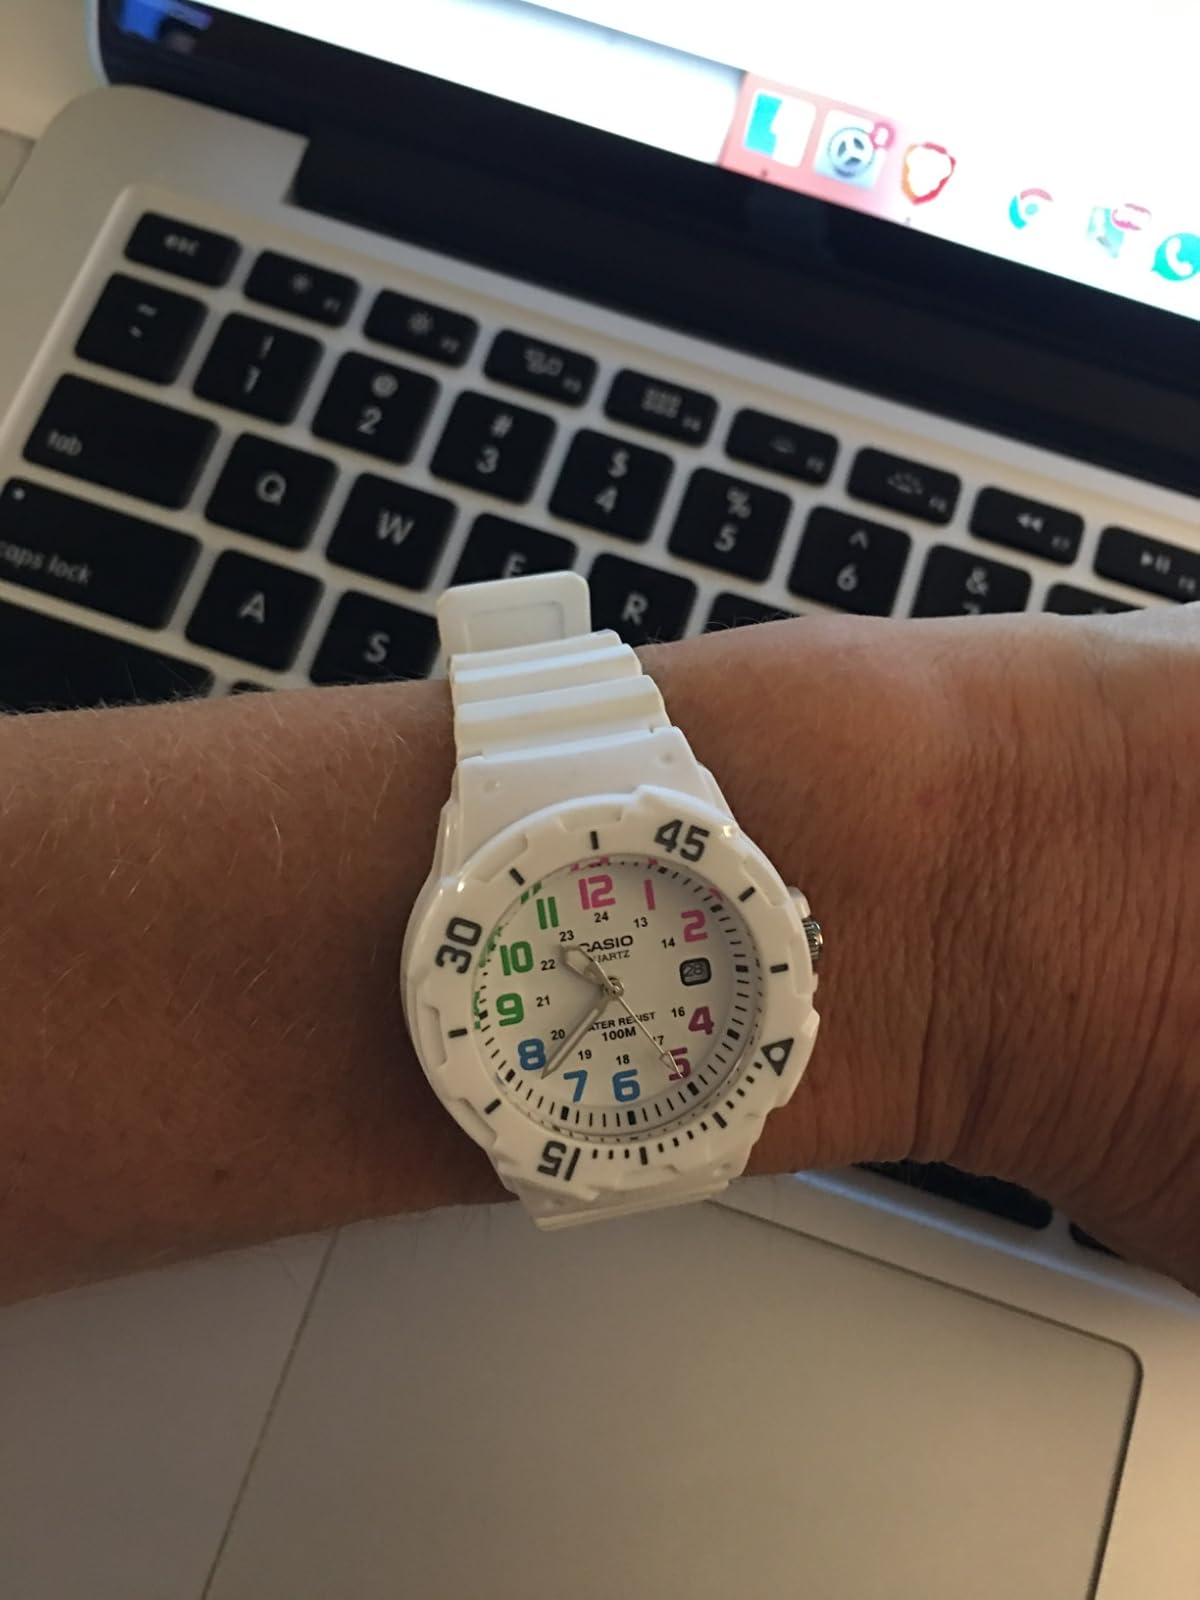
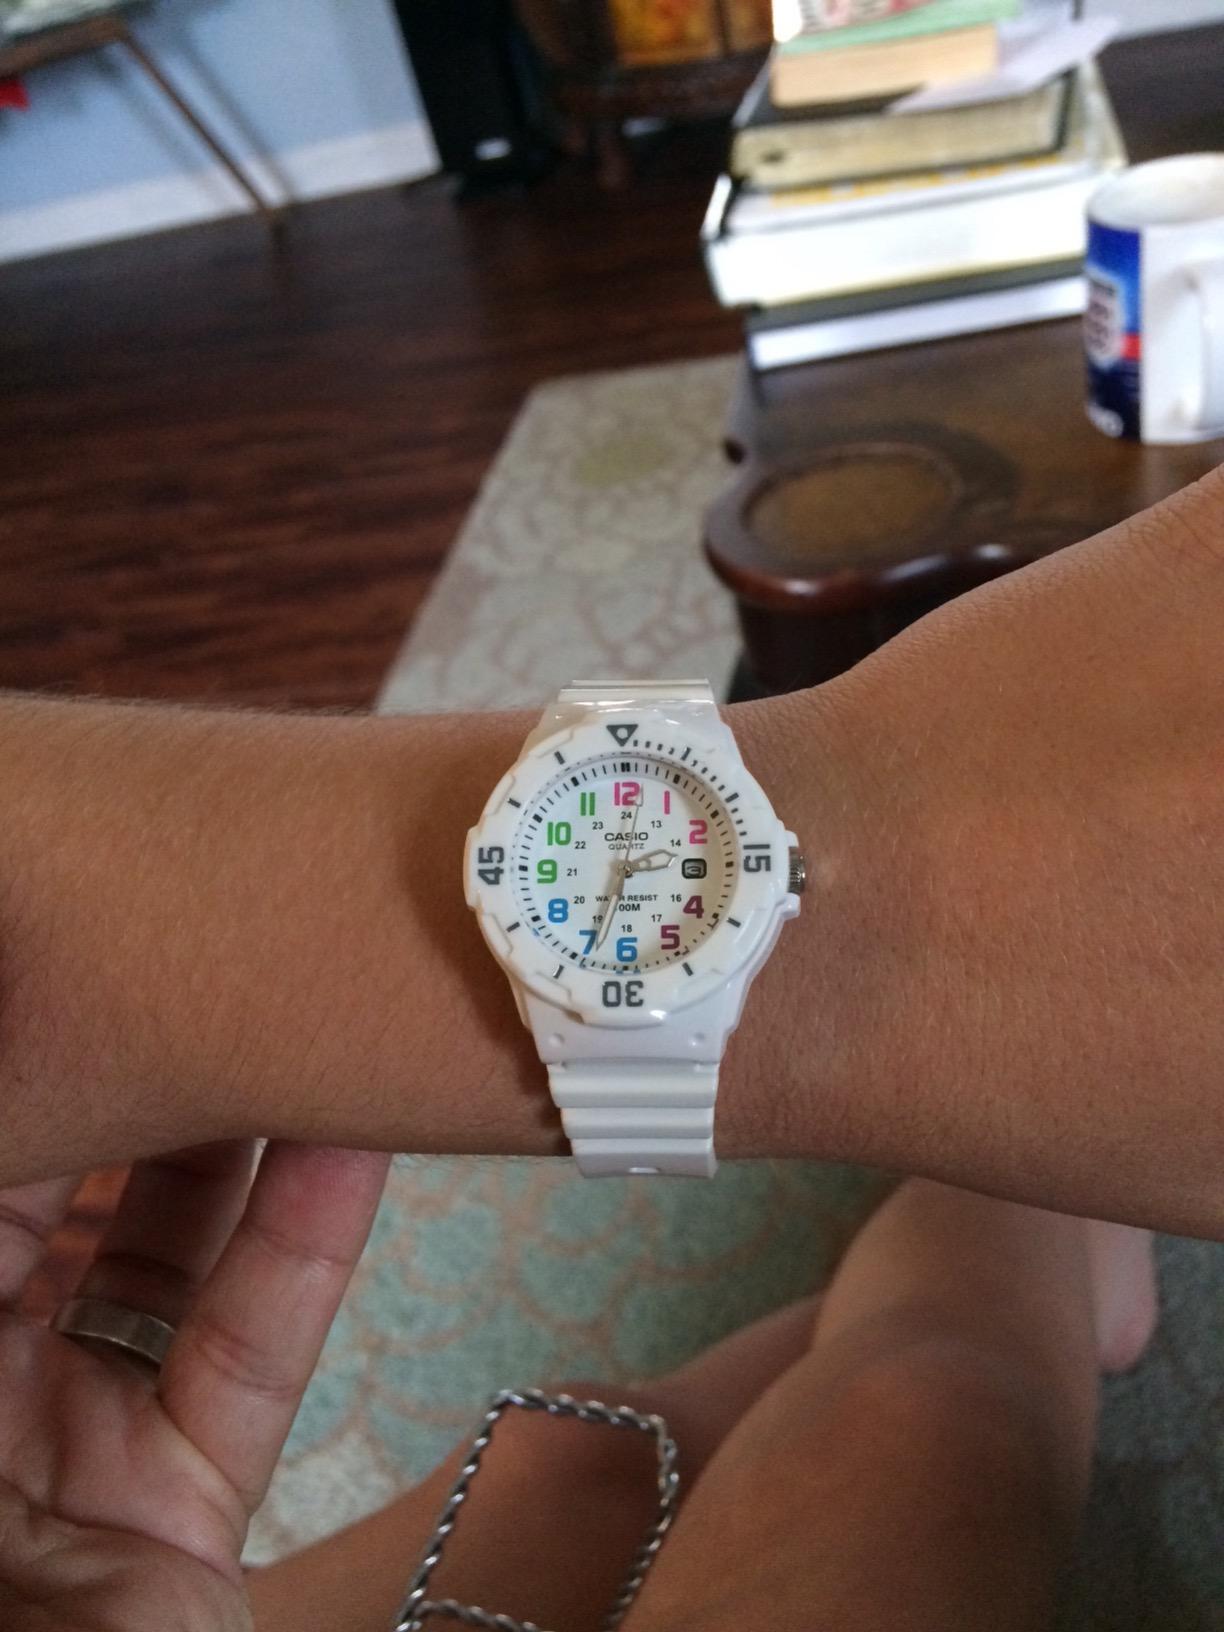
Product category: accessories_watch
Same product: yes